David P. Thompson

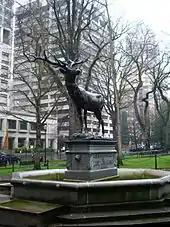
"Thompson Fountain" was donated to the City of Portland by David P. Thompson.

In 1861, Thompson married Mary R. Meldrum with whom he would father three children: Bessie, Genevieve, and Ralph. Thompson served as a regent to the University of Oregon and as president of the Oregon Humane Society. In 1891, the Portland Public Library was founded, with Thompson serving as its first president. He donated a fountain to the city of Portland that is downtown, and after his death his family donated a statue by the sculptor Herman A. MacNeil named "Coming of the White Man" that stands in Washington Park. The fountain, called "Thompson Elk Fountain", is located in the middle of Main Street in the Plaza Blocks downtown, designed by sculptor Roland Hinton Perry. On July 2, 2020, the elk statue was separated from the fountain and removed for safekeeping after the granite fountain was set on fire amid ongoing George Floyd Protests. The bronze statue itself was largely undamaged. The granite components of the fountain were deconstructed and removed to safekeeping later in July, although components were destroyed by the City in the process. In addition, Thompson Park in Northeast Portland is named in Thompson's honor. David P. Thompson died December 14, 1901, in Portland, and his cremated remains were interred at River View Cemetery.